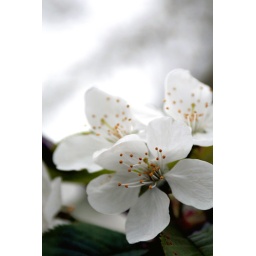
Flowers bloom on the Mutsu apple tree in our backyard.